List of butterflies of São Tomé and Príncipe

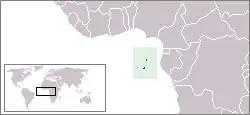
Location of São Tomé and Príncipe

This is a partial list of butterflies of São Tomé and Príncipe. More than 60 species are known from São Tomé and Príncipe, 19 of which are endemic.